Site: saxony
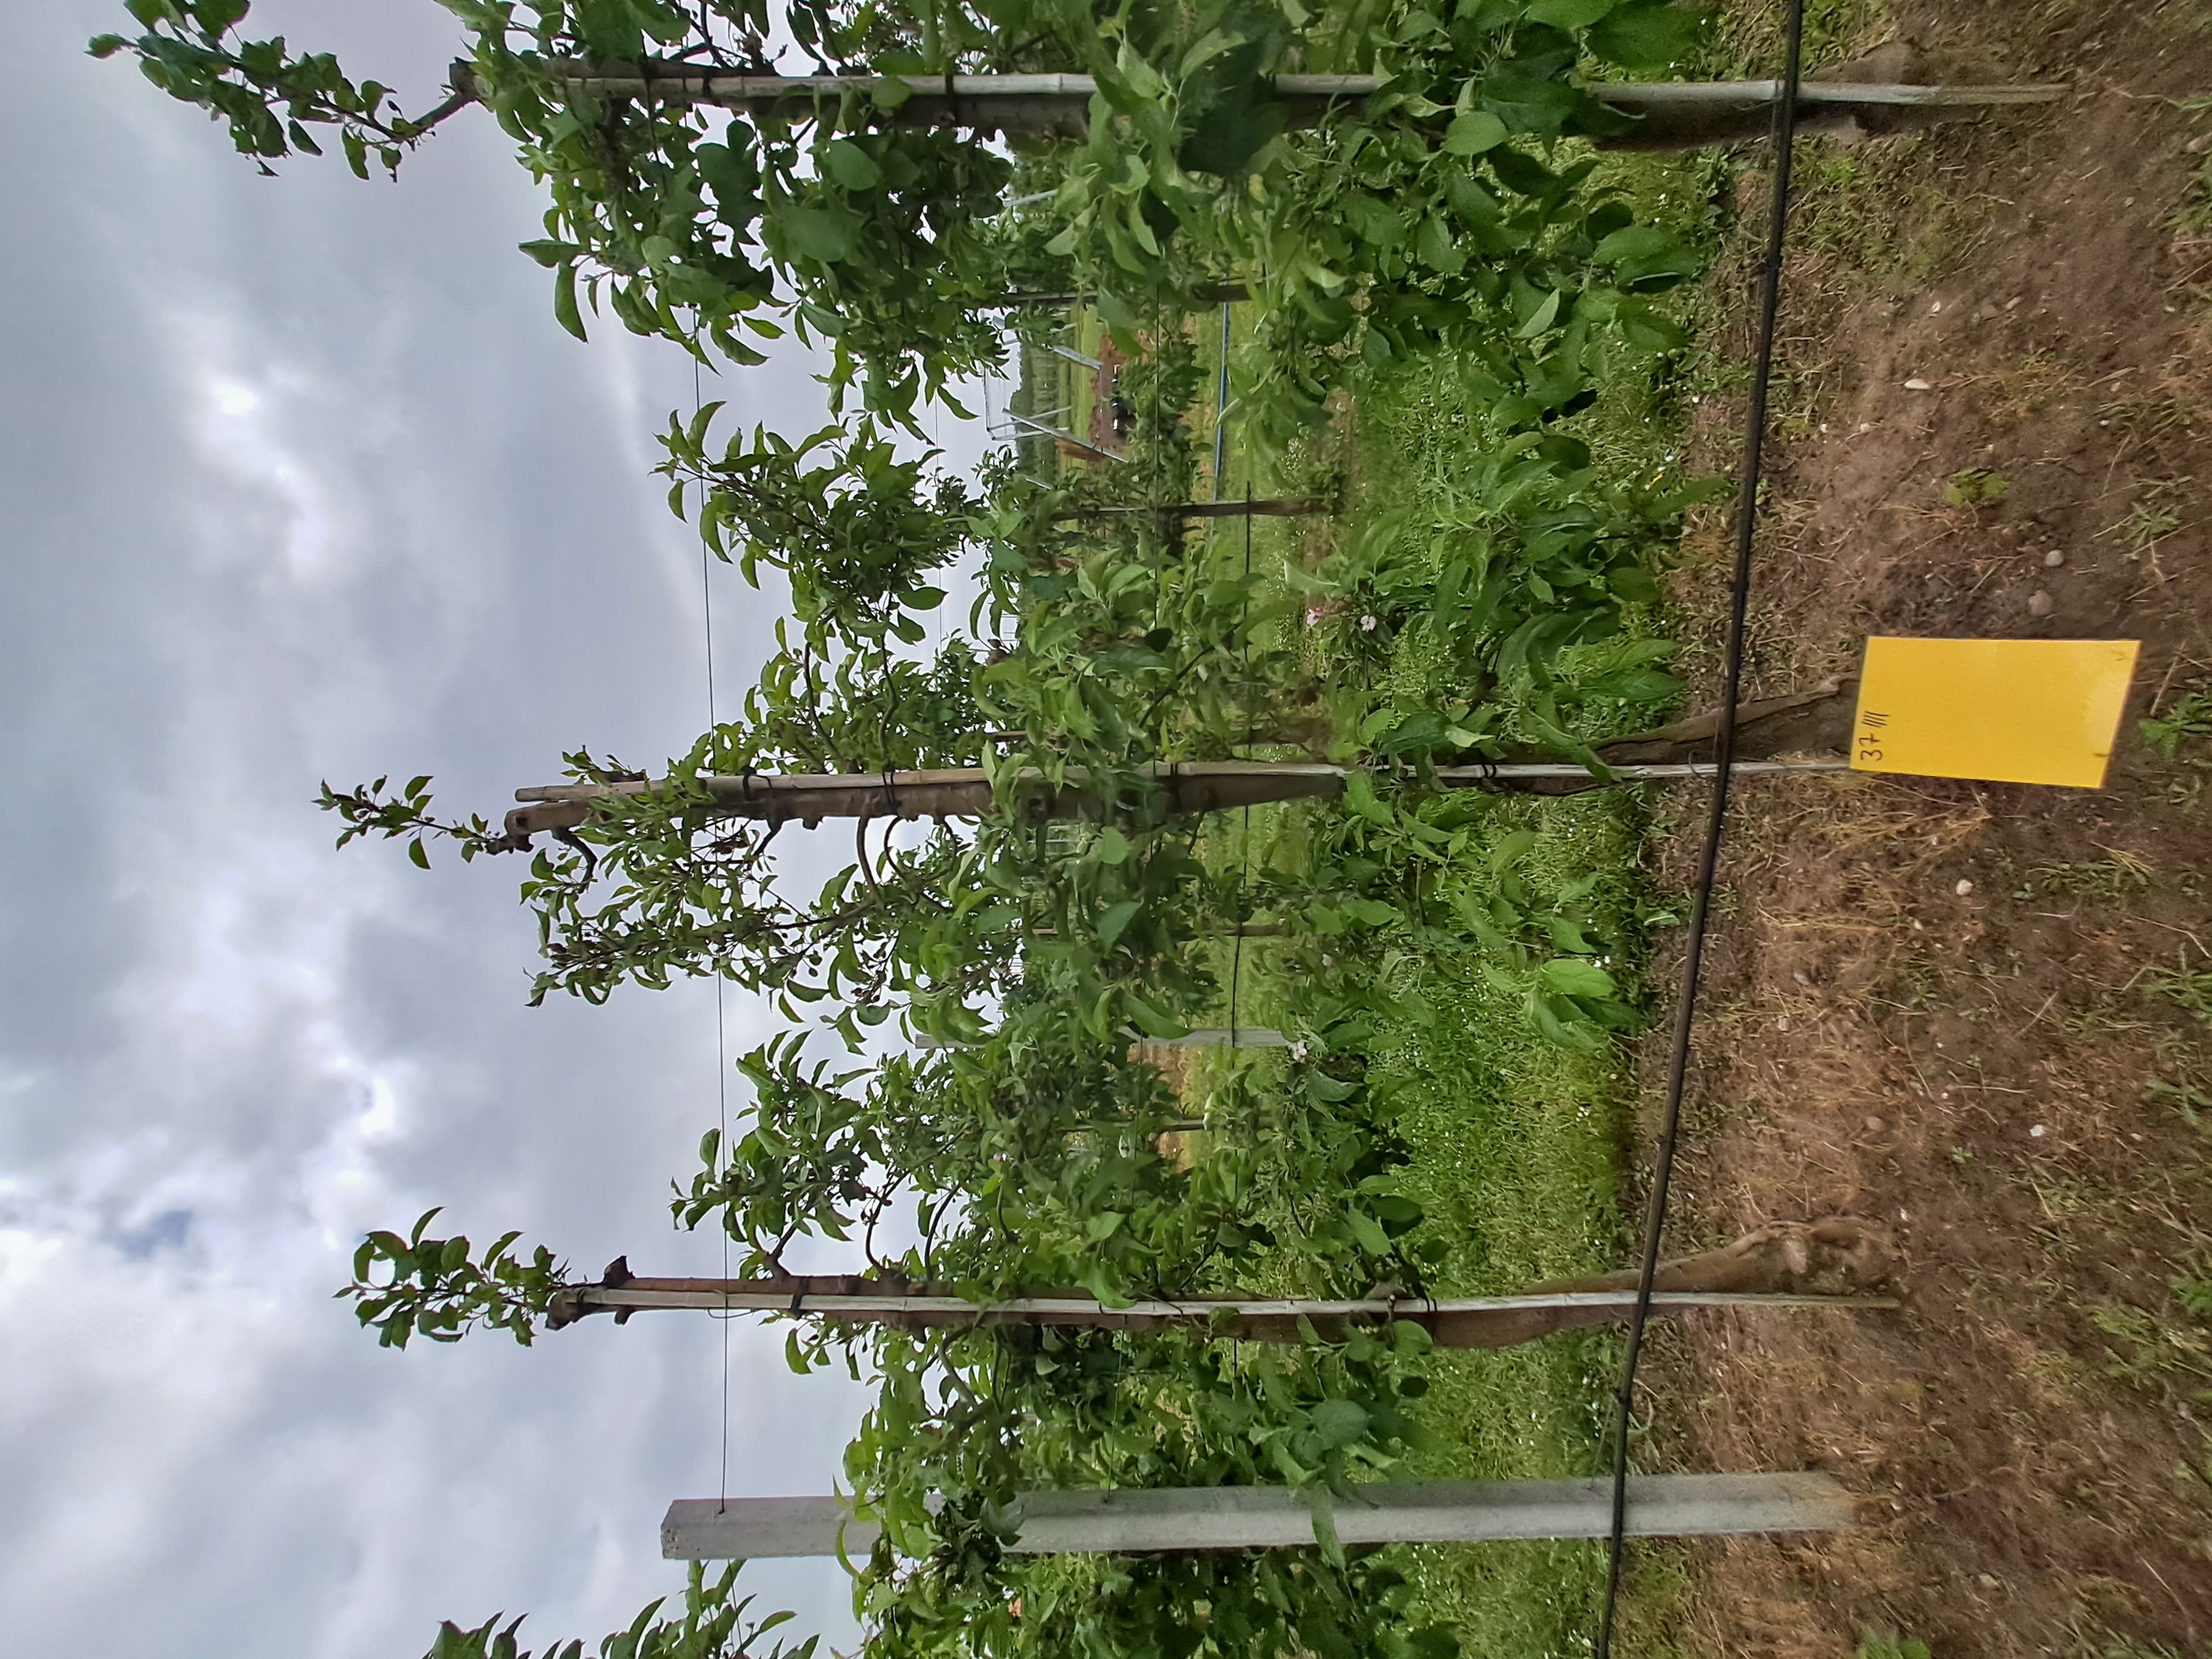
Growth stage (BBCH 71/72): Development of fruit